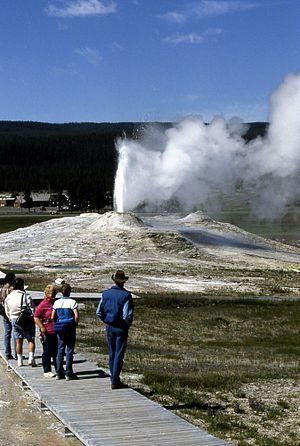
Lion Geyser est un geyser de type « cône » situé dans le Upper Geyser Basin dans le parc national de Yellowstone aux États-Unis.